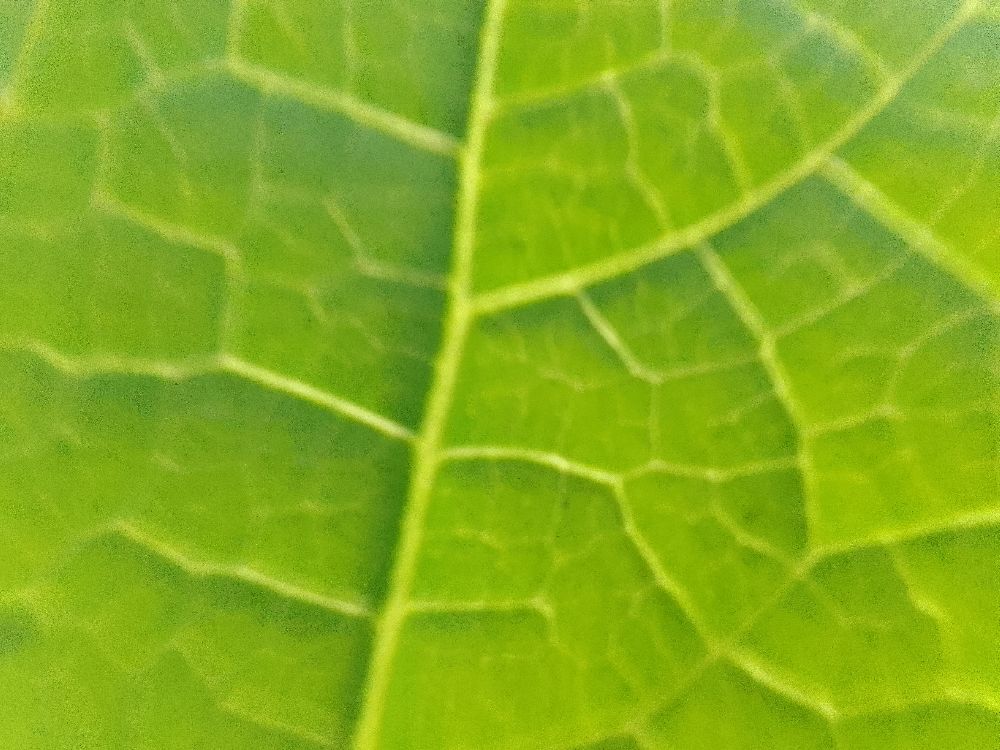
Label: healthy